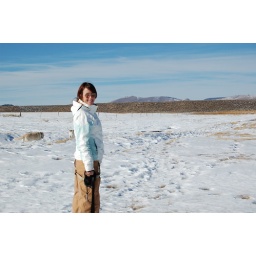
beach girl in the frozen tundra